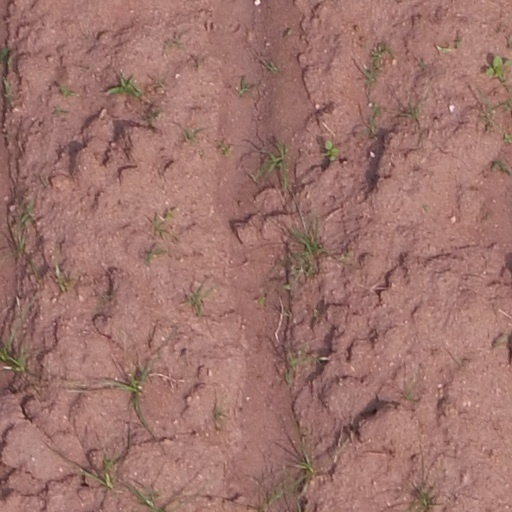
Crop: maize; corn